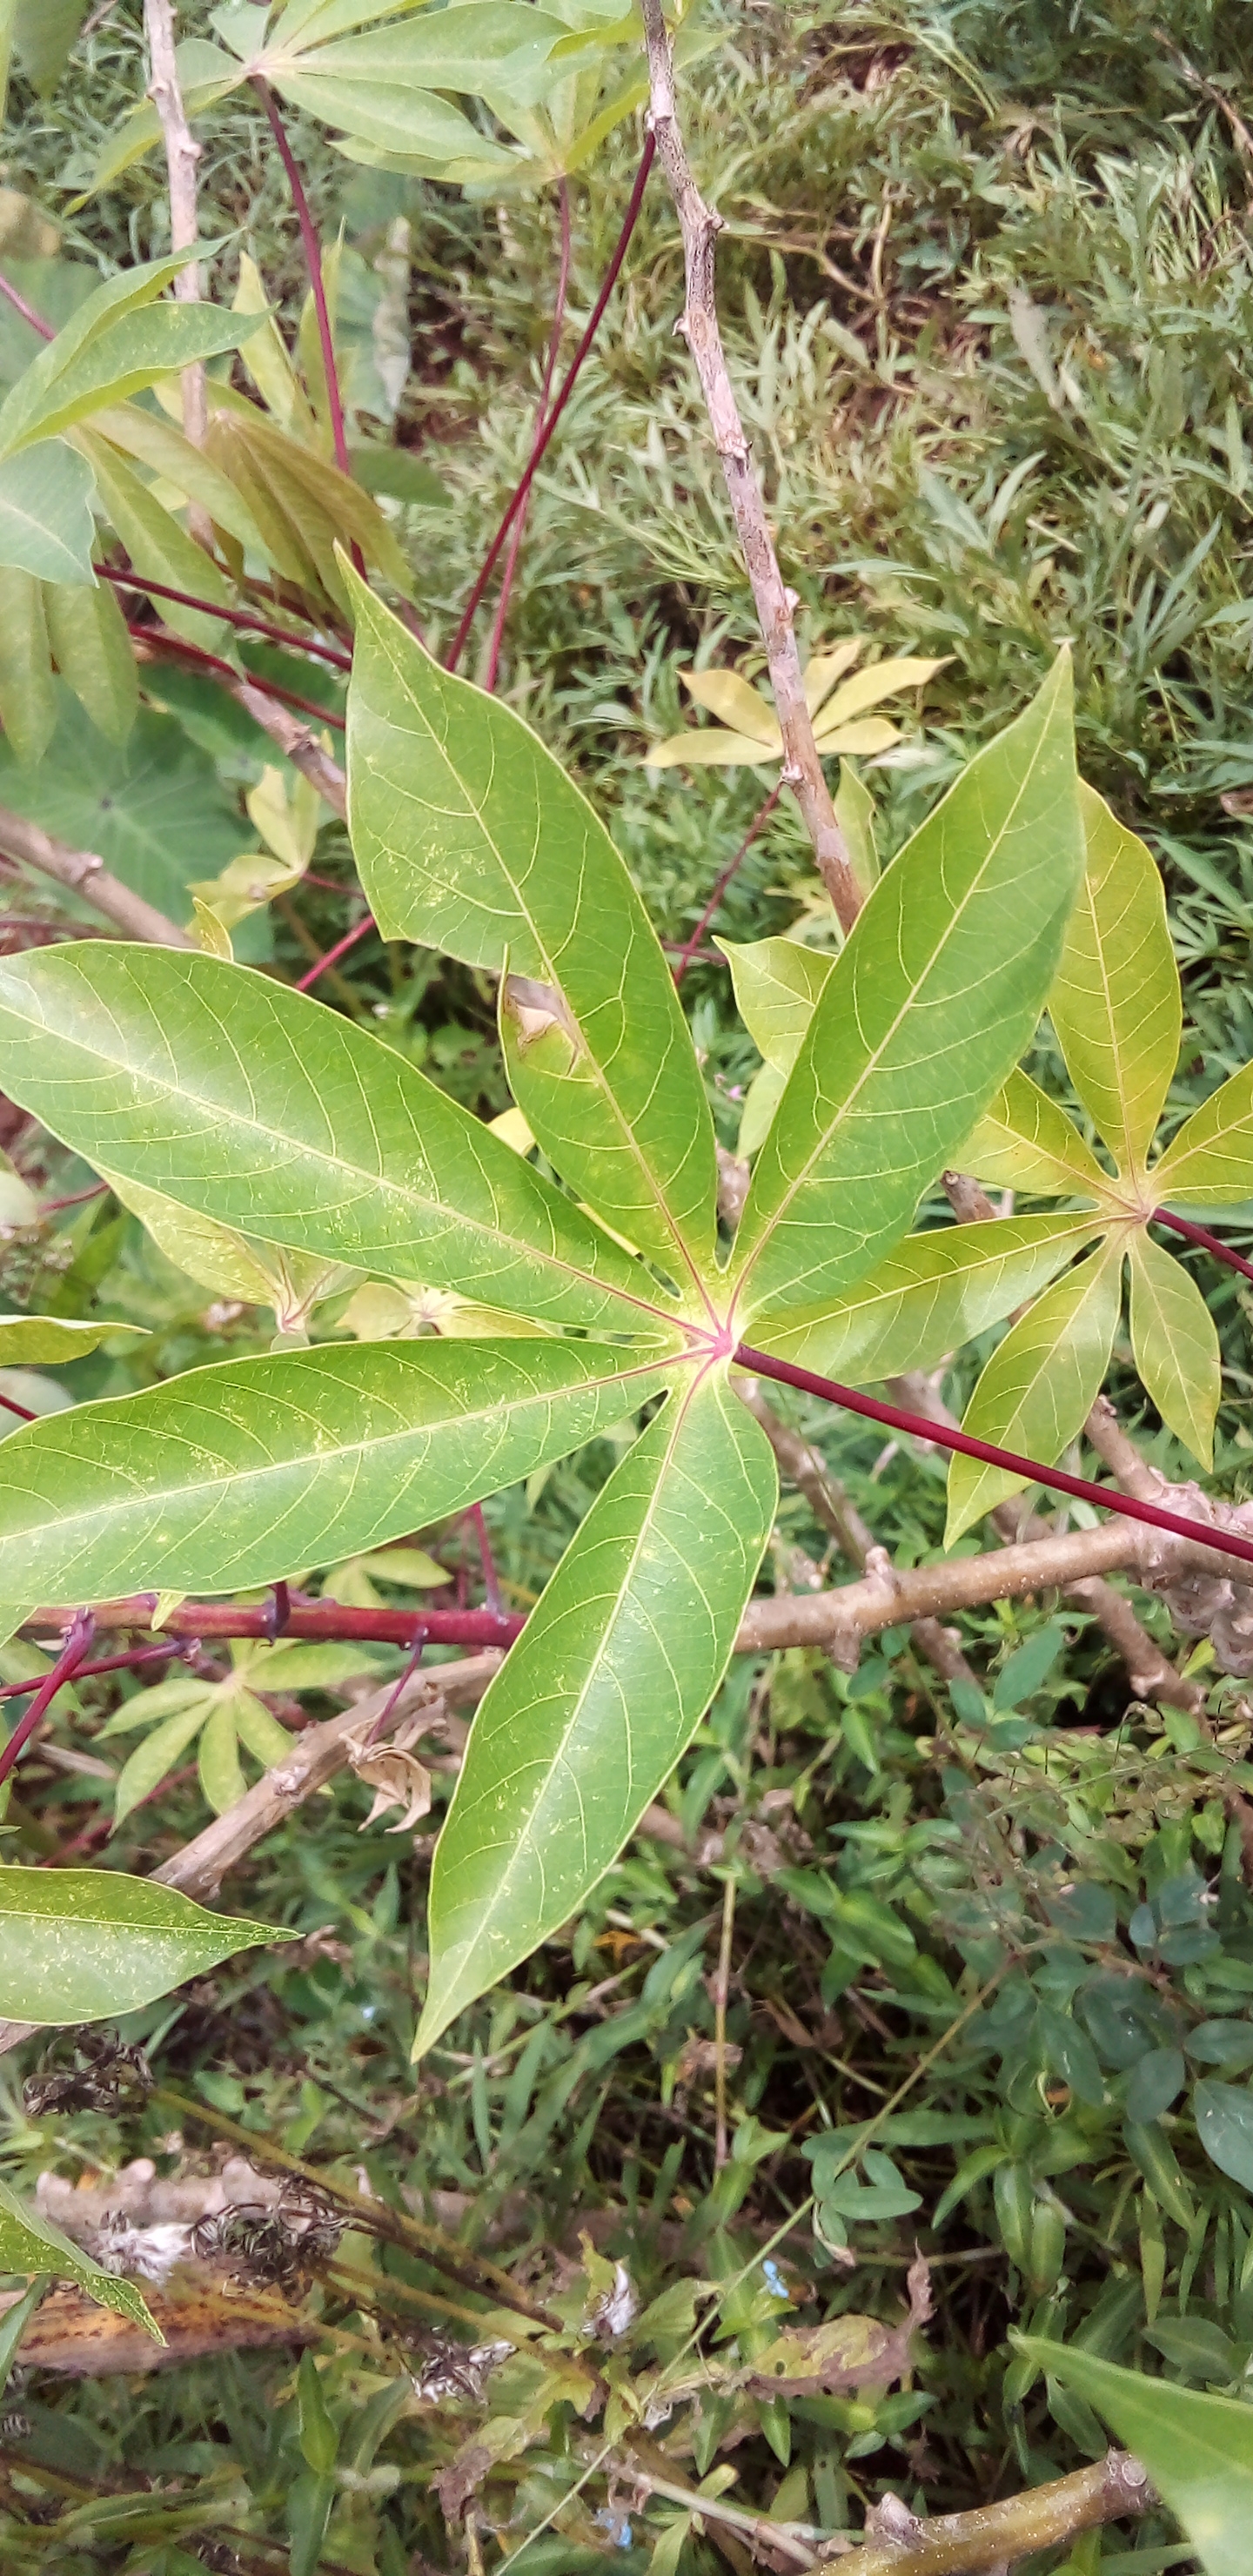
Label: cassava brown streak disease (cbsd)